California Community Colleges

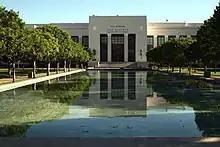
Pasadena City College, founded in 1924.

In 1917, the Upward Extension Act was superseded by the Junior College Act, popularly known as the Ballard Act, which established state and county funding support for junior colleges operated as part of K–12 local school districts. The Ballard Act substituted the term "junior college courses" for what had been previously referred to as "post-high school" or "postgraduate courses", and it authorized school districts to offer such courses in "mechanical and industrial arts, household economy, agriculture, civic education, and commerce".